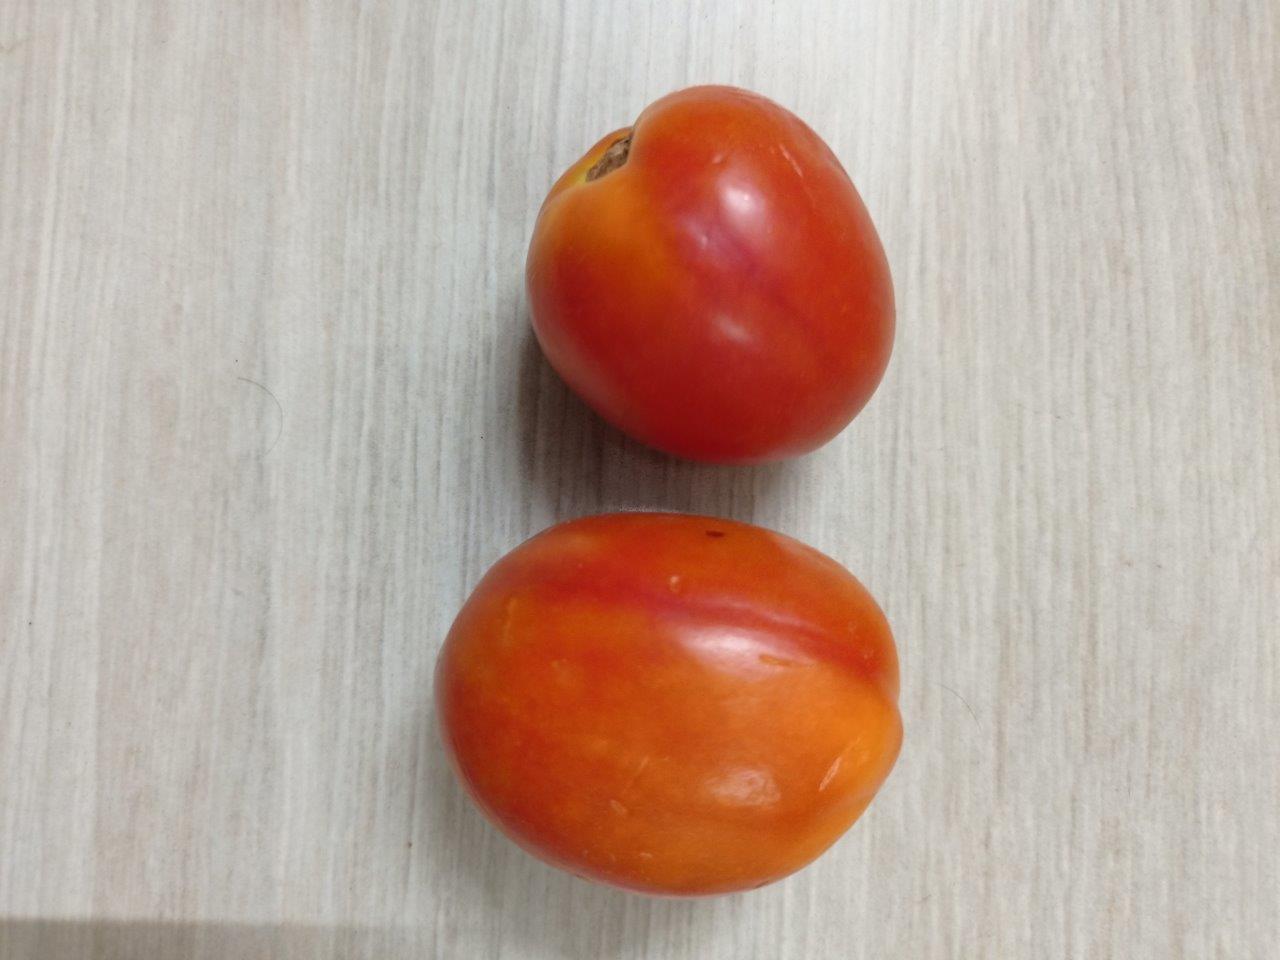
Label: Fresh